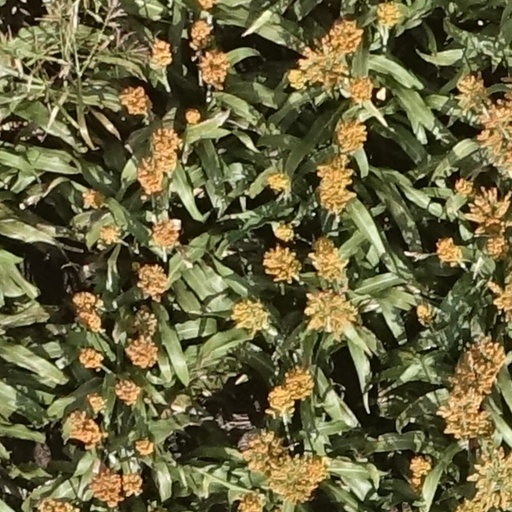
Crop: sorghum